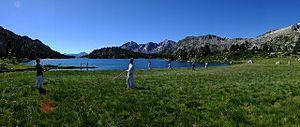
Vielle-Aure est une commune française située dans le département des Hautes-Pyrénées, en région Occitanie.
Le kenjutsu est l'art du sabre des samouraïs. Il appartient aux anciens arts martiaux japonais et entre dans la catégorie des bujutsu, les techniques guerrières du Japon féodal. Le kenjutsu est seulement enseigné dans les écoles anciennes ou koryū. Il est enseigné par le sōke ou les enseignants ayant reçu l'autorisation de ce dernier, directement ou indirectement pour les écoles plus répandues.
Hyōhō niten ichi ryū, peut être traduit librement par « l’École de la stratégie des deux cieux comme une terre ». C'est une koryū, école ancienne japonaise de sabre, fondée par le célèbre Miyamoto Musashi.